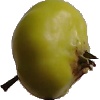
Label: Apple Red Yellow 2